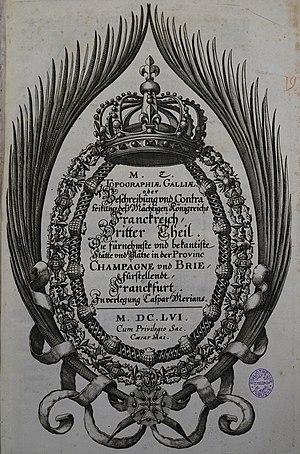
champagne et brie.
Topographia Galliae, édité entre 1655 et 1661 est un livre écrit en allemand illustré de nombreuses planches qui décrit la France d'Ancien régime. Il est édité par Kaspar Merian et l'auteur est Martin Zeiller à Francfort.